Helge Lindh

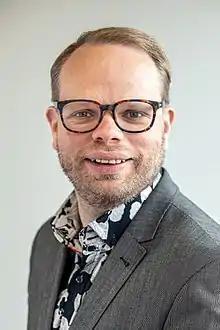
Lindh in 2019

Helge Frederik Lindh (born 6 December 1976) is a German politician of the Social Democratic Party (SPD) who has been serving as a member of the Bundestag since 2017, representing the Wuppertal I district.